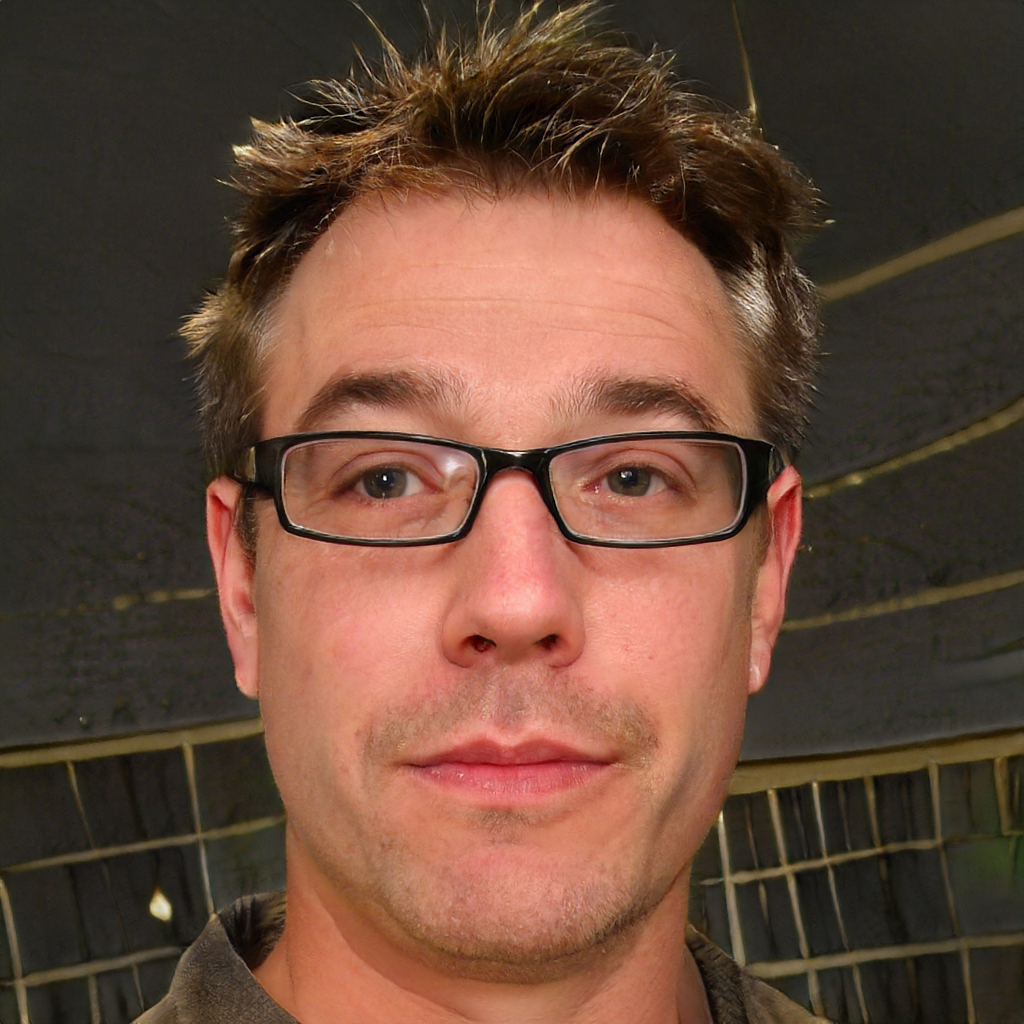
Gender: Male